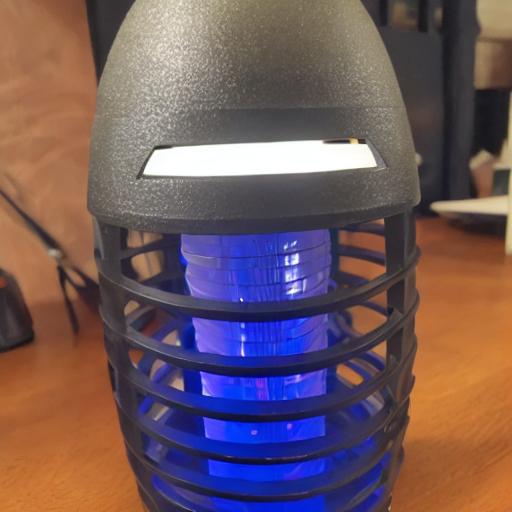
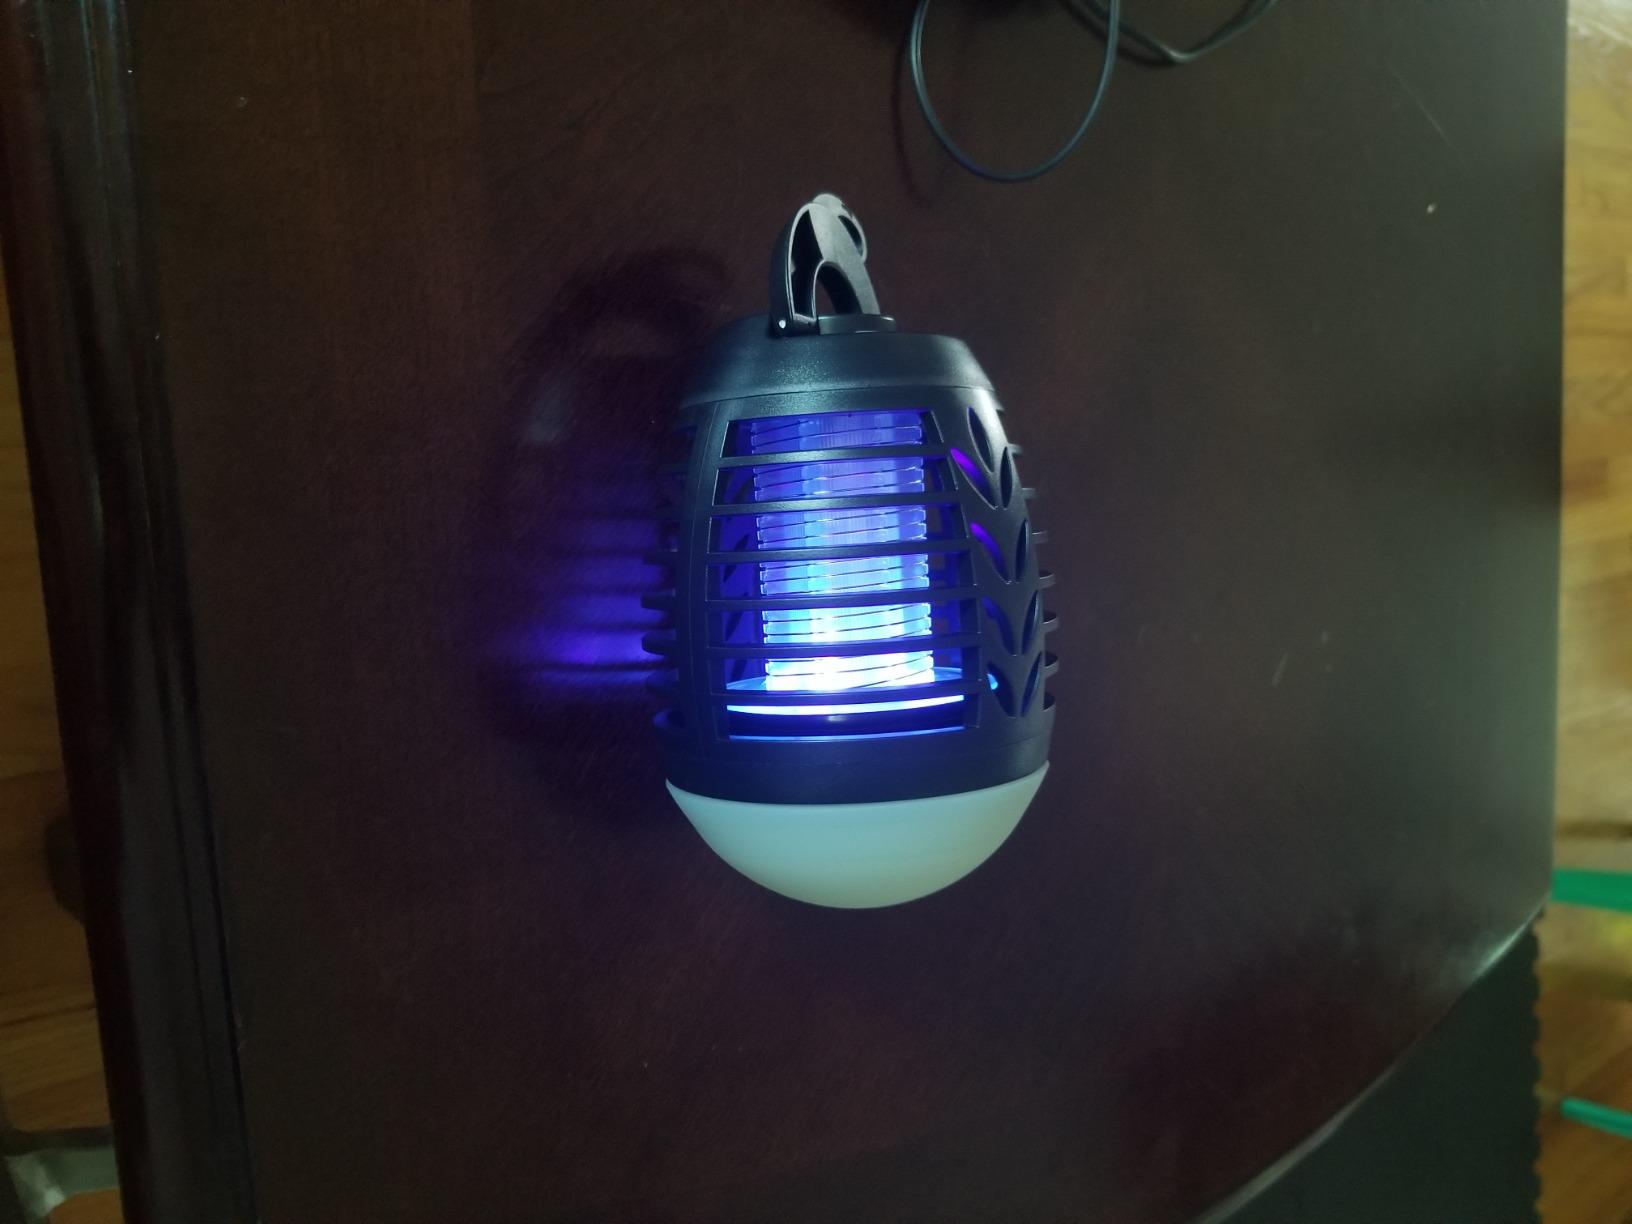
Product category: lantern
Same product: no